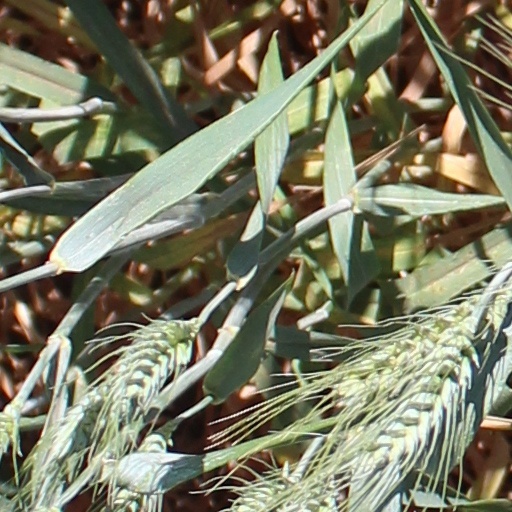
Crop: wheat